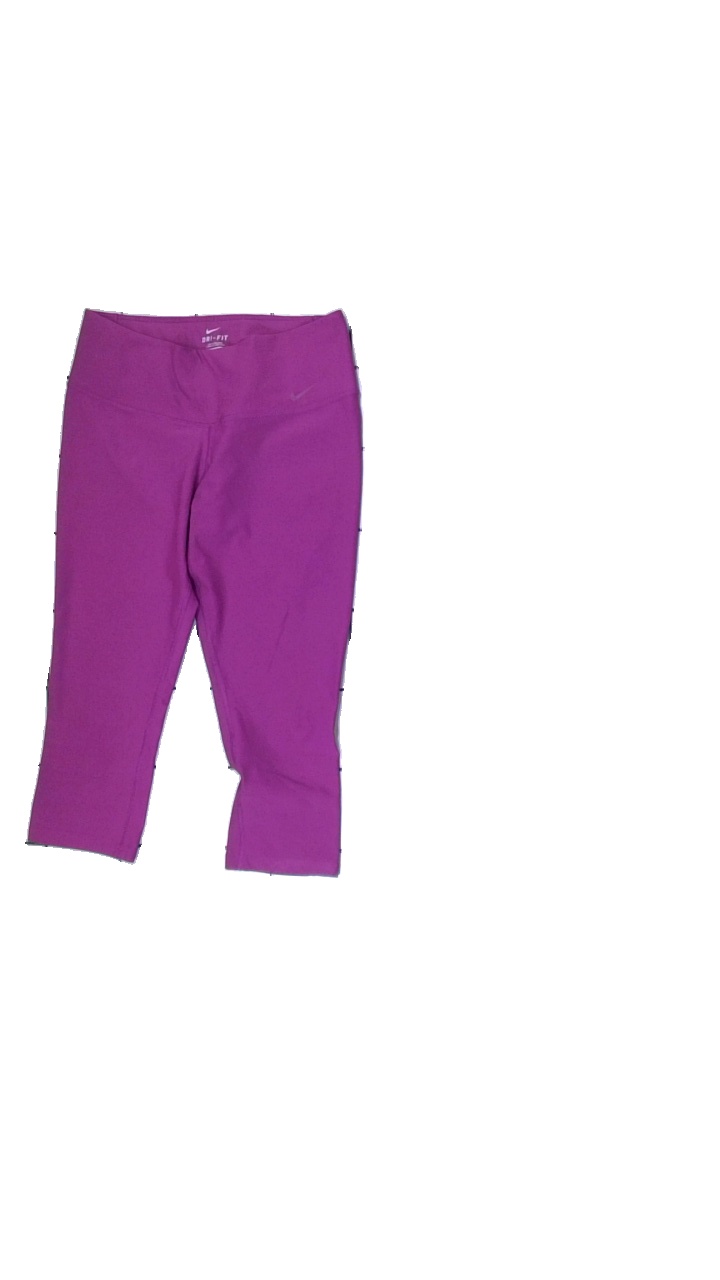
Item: Tights (Ladies)
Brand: Nike
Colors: Purple
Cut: Tight, Cropped
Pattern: Logo print
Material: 100% polyester
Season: All
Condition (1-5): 5
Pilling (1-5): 5
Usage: Reuse
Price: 100-150